Leopold I, Duke of Austria

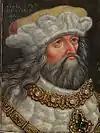
Leopold I Habsburg

After the death of his eldest brother Duke Rudolph III in 1307 and the assassination of King Albert in 1308, Leopold became administrator of Further Austria, where he started a retaliation campaign against his father's murderers. He converged with the royal House of Luxembourg and accompanied King Henry VII on his Italian campaign. In 1311, he helped to suppress a Guelph uprising in Milan under Guido della Torre, and to lay siege to the city of Brescia.